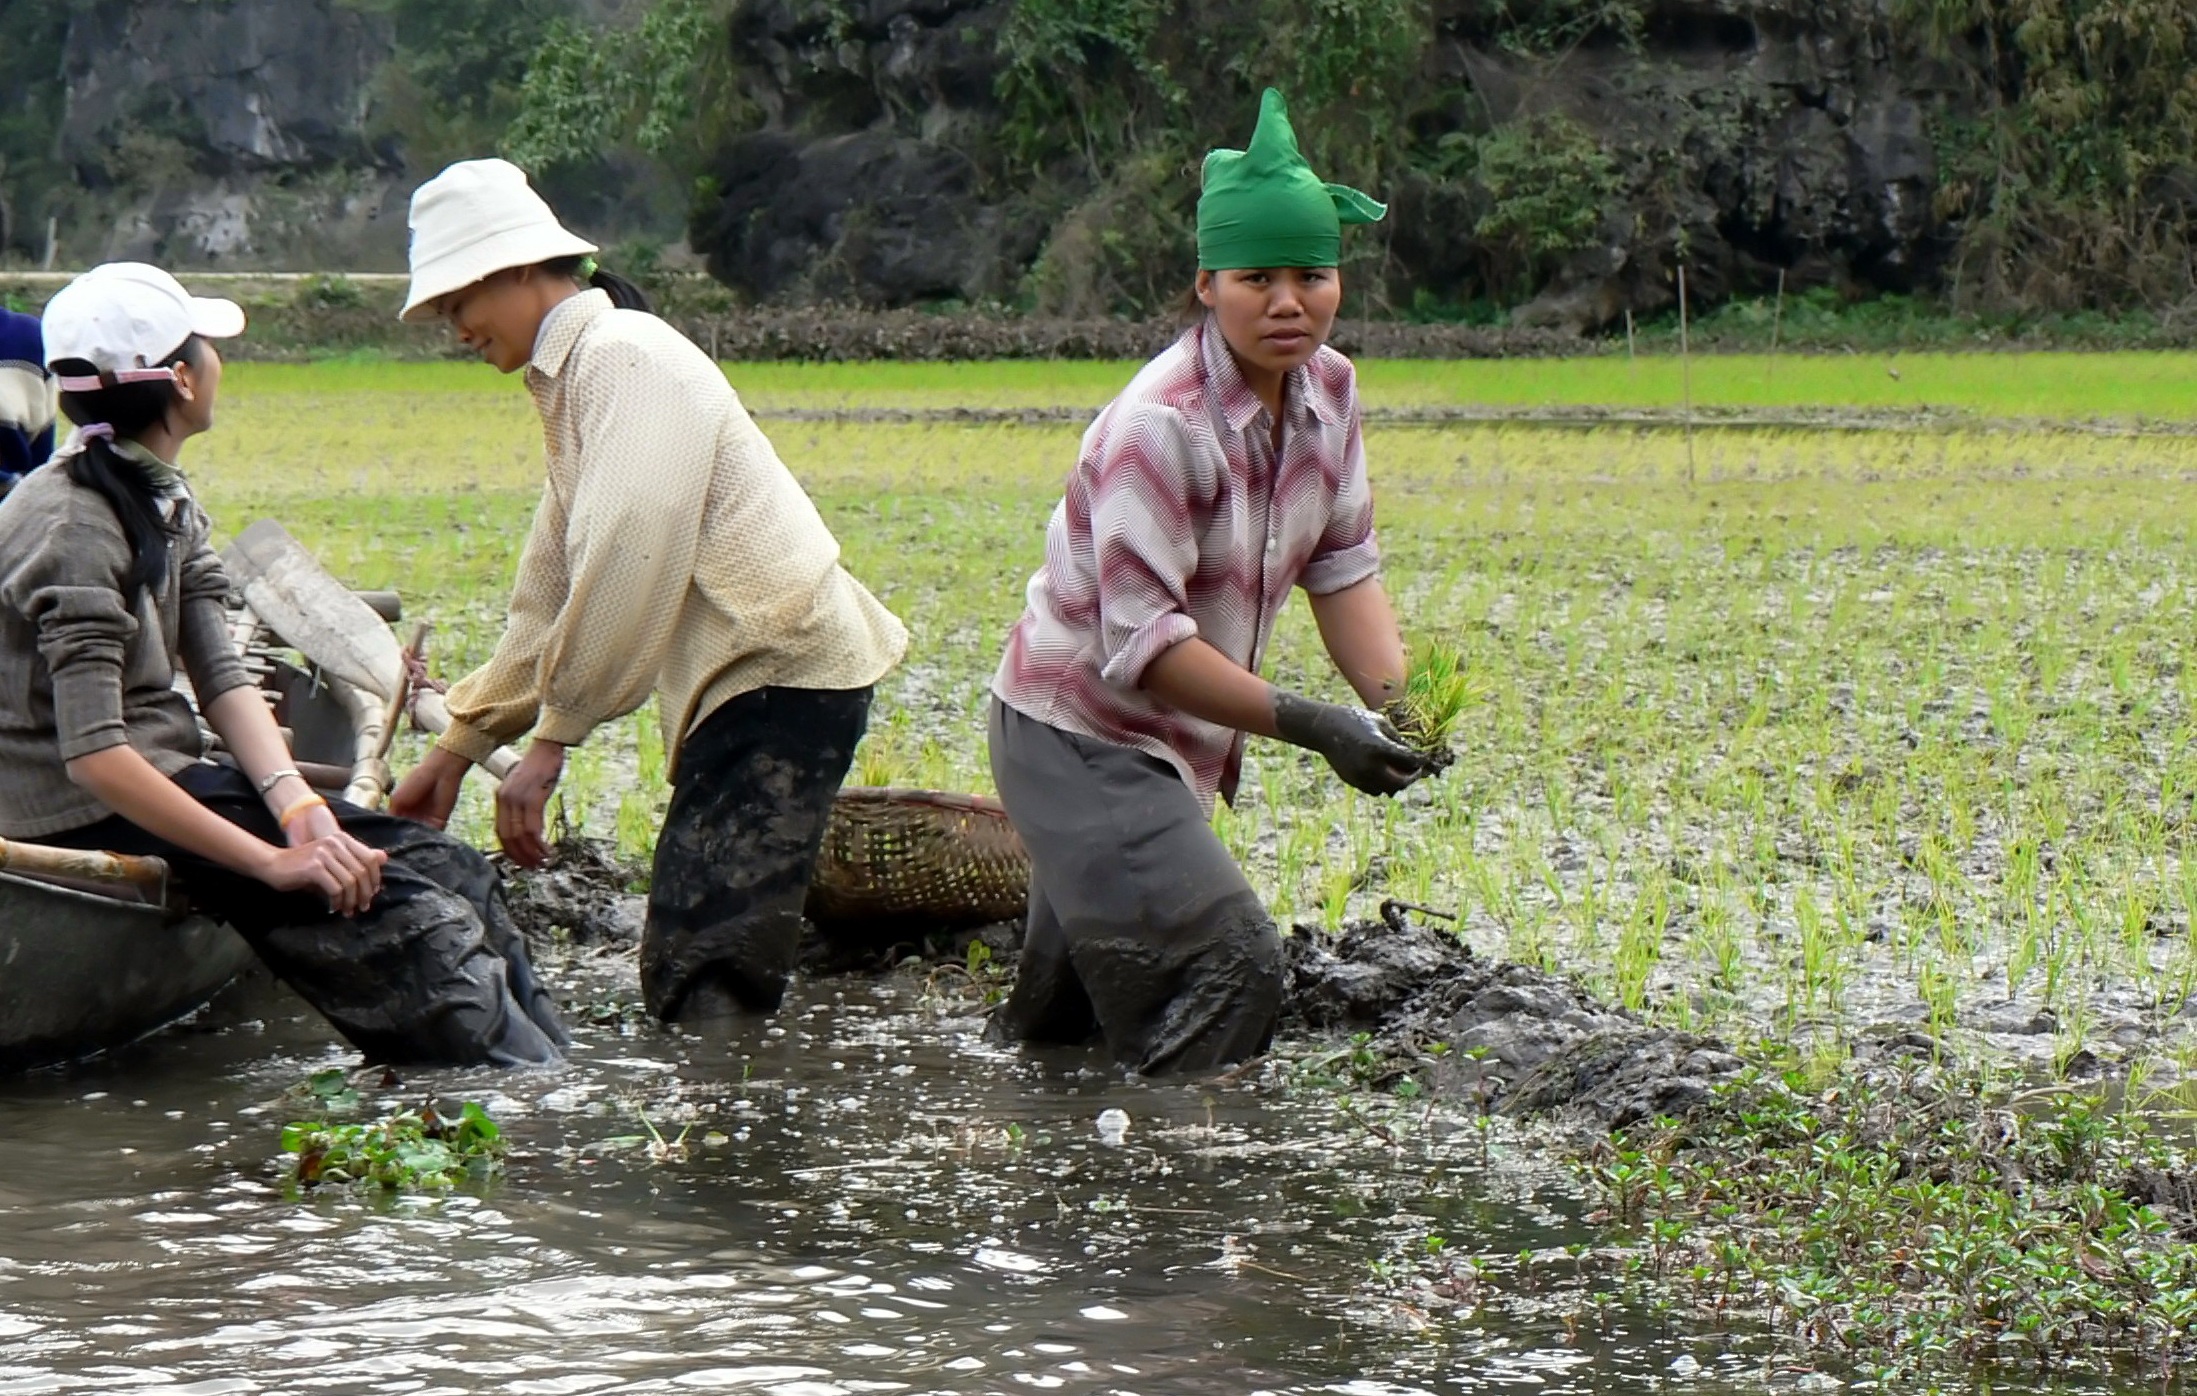
rural, soil, viet nam, plantation, culture, paddy field, peasantry